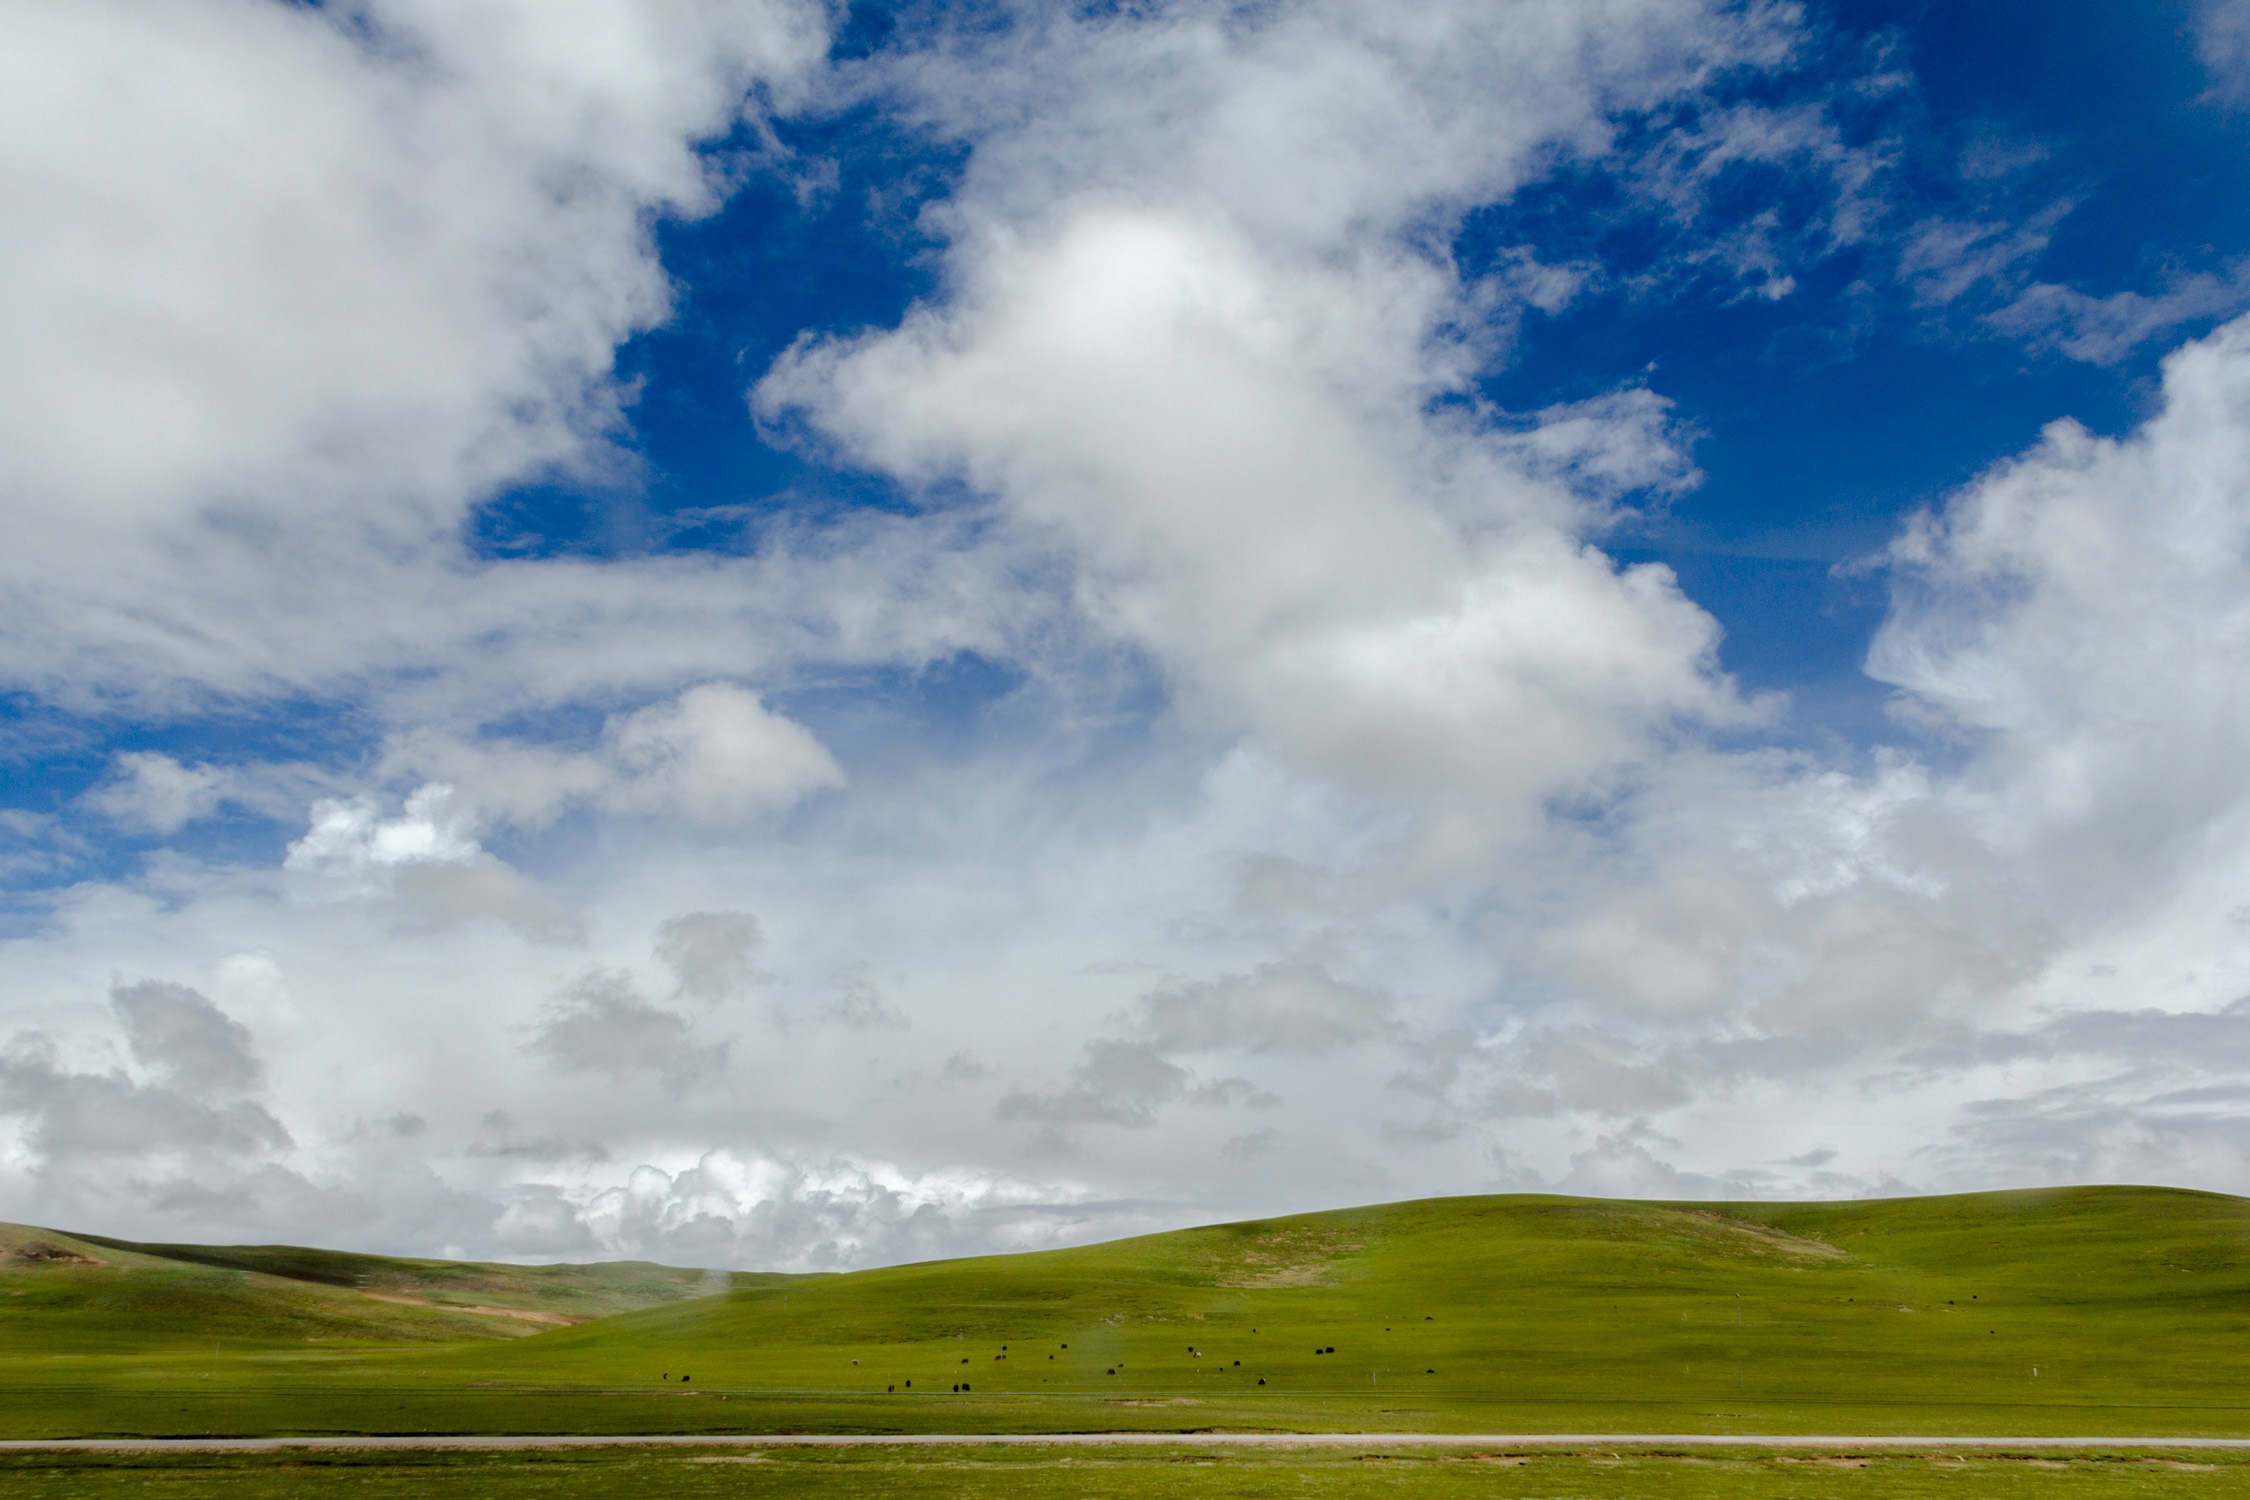
landscape, nature, grass, horizon, mountain, cloud, sky, field, meadow, prairie, sunlight, hill, mountain range, cumulus, plain, grassland, plateau, rural area, meteorological phenomenon, atmosphere of earth, mountainous landforms